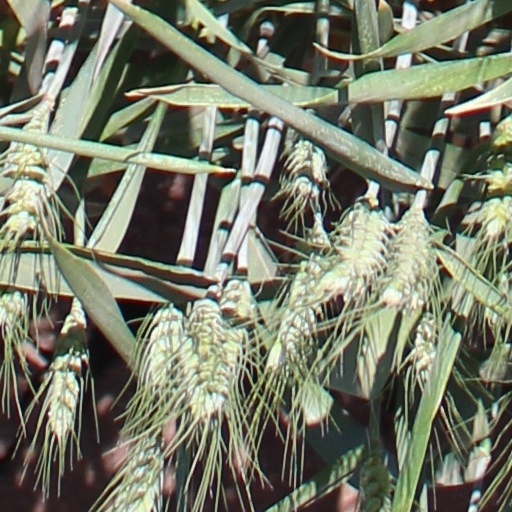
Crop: wheat